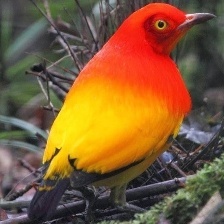
Species: FLAME BOWERBIRD
Scientific name: SERICULUS ARDENS